Iva Kitchell

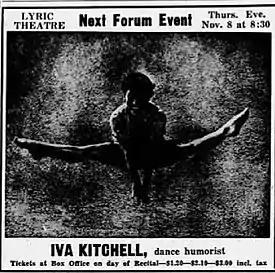
1945 newspaper advertisement for an Iva Kitchell show

Iva Kitchell (March 31, 1908 in Junction City, Kansas – November 19, 1983 in Daytona Beach, Florida) was a concert dancer, dance satirist and comedian.